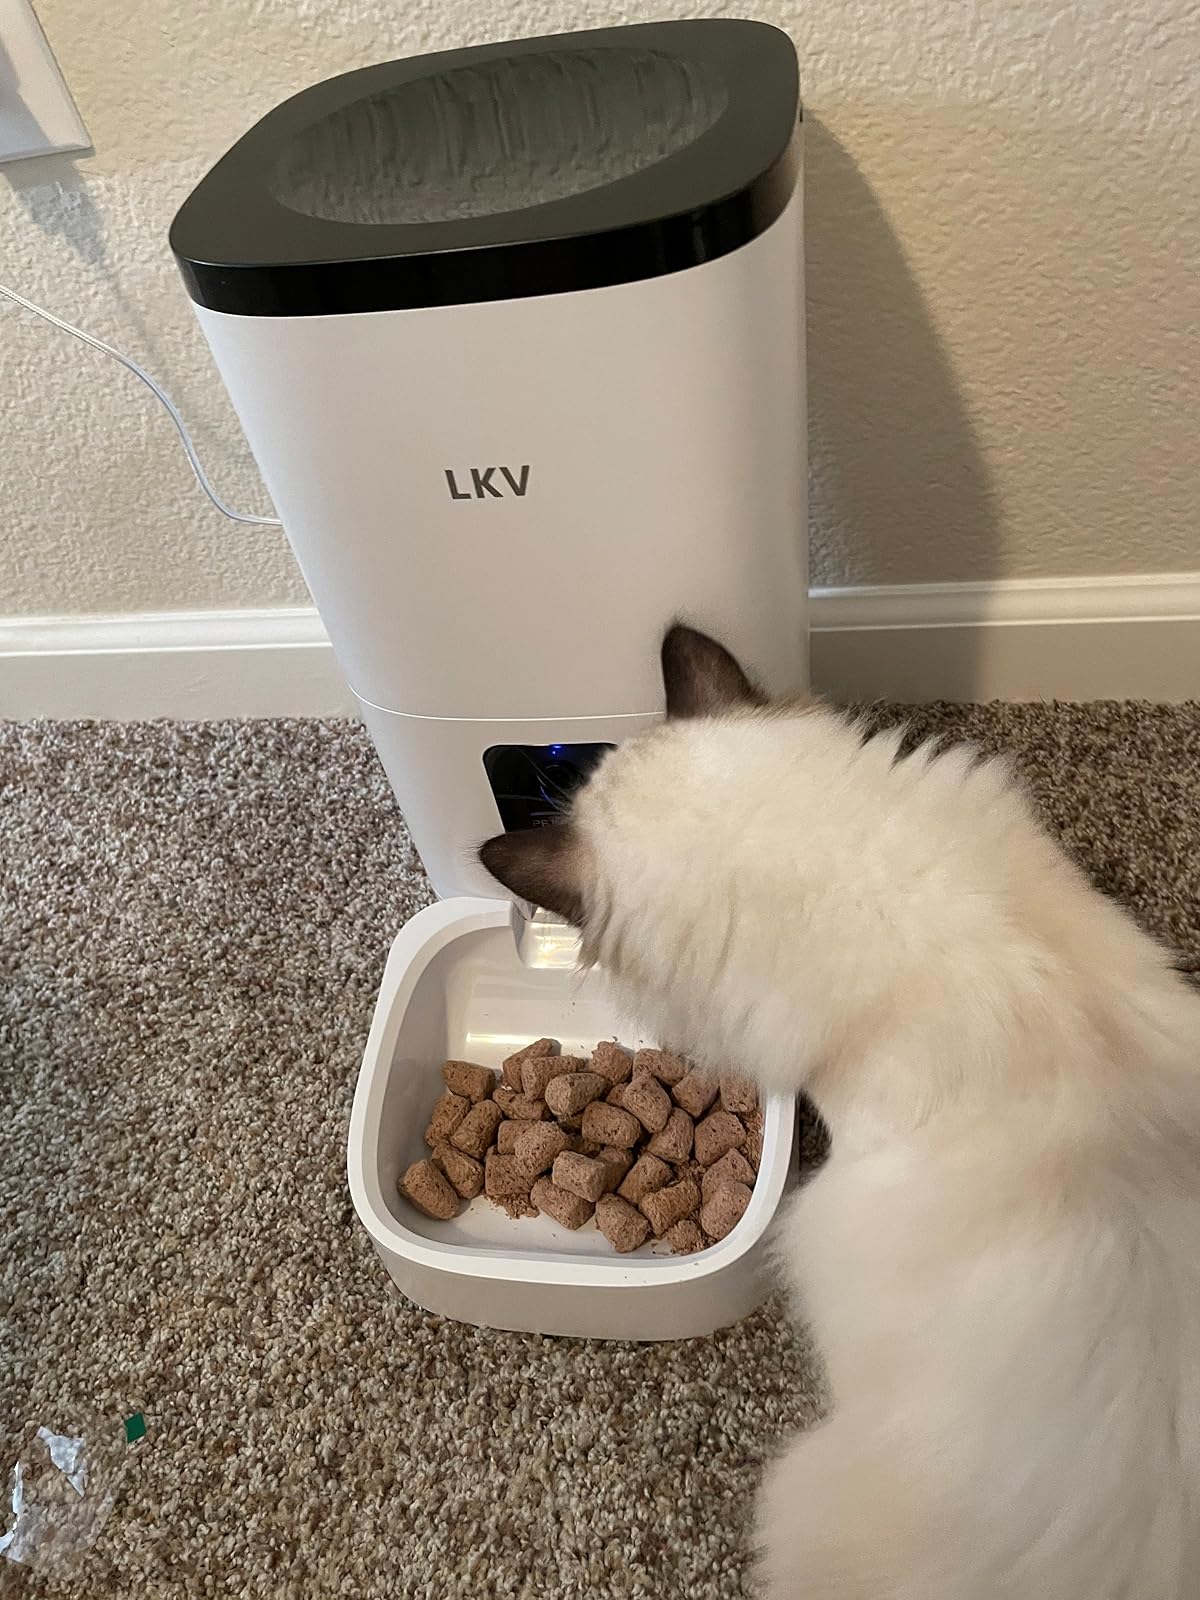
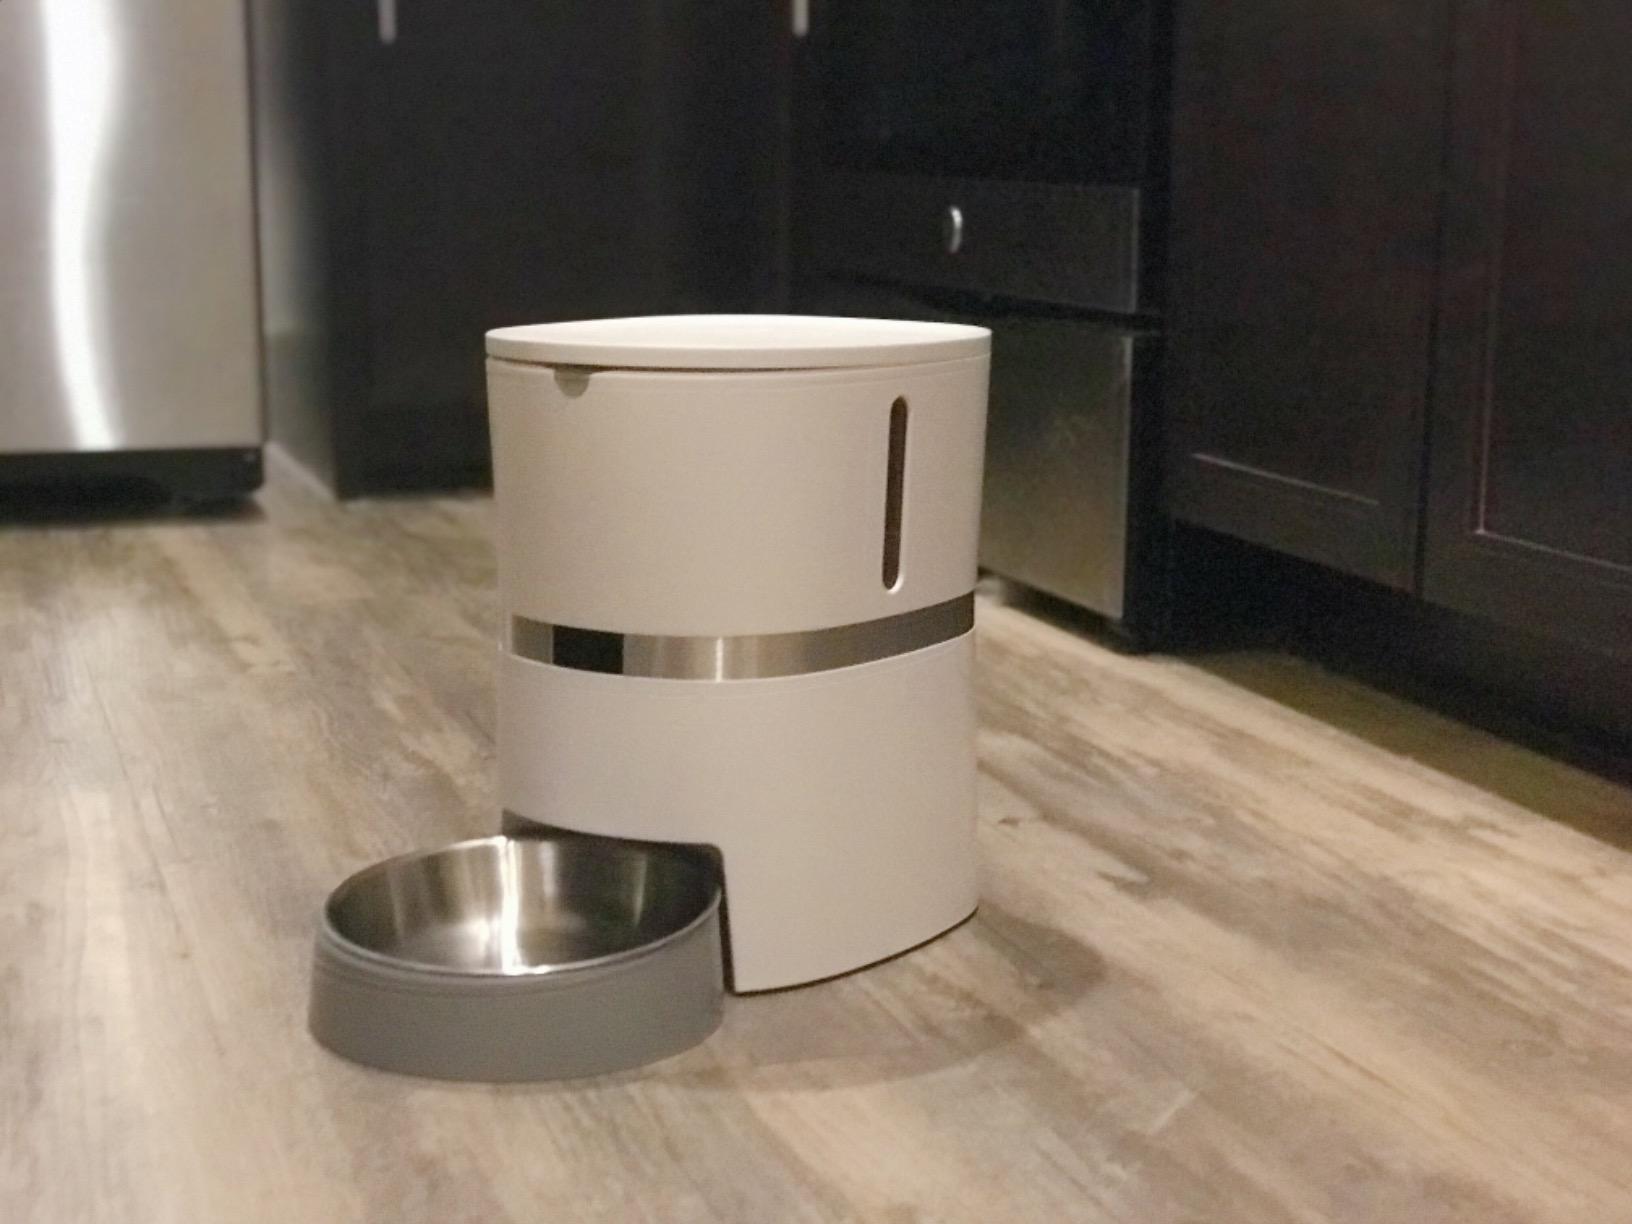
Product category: items_feeder
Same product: no